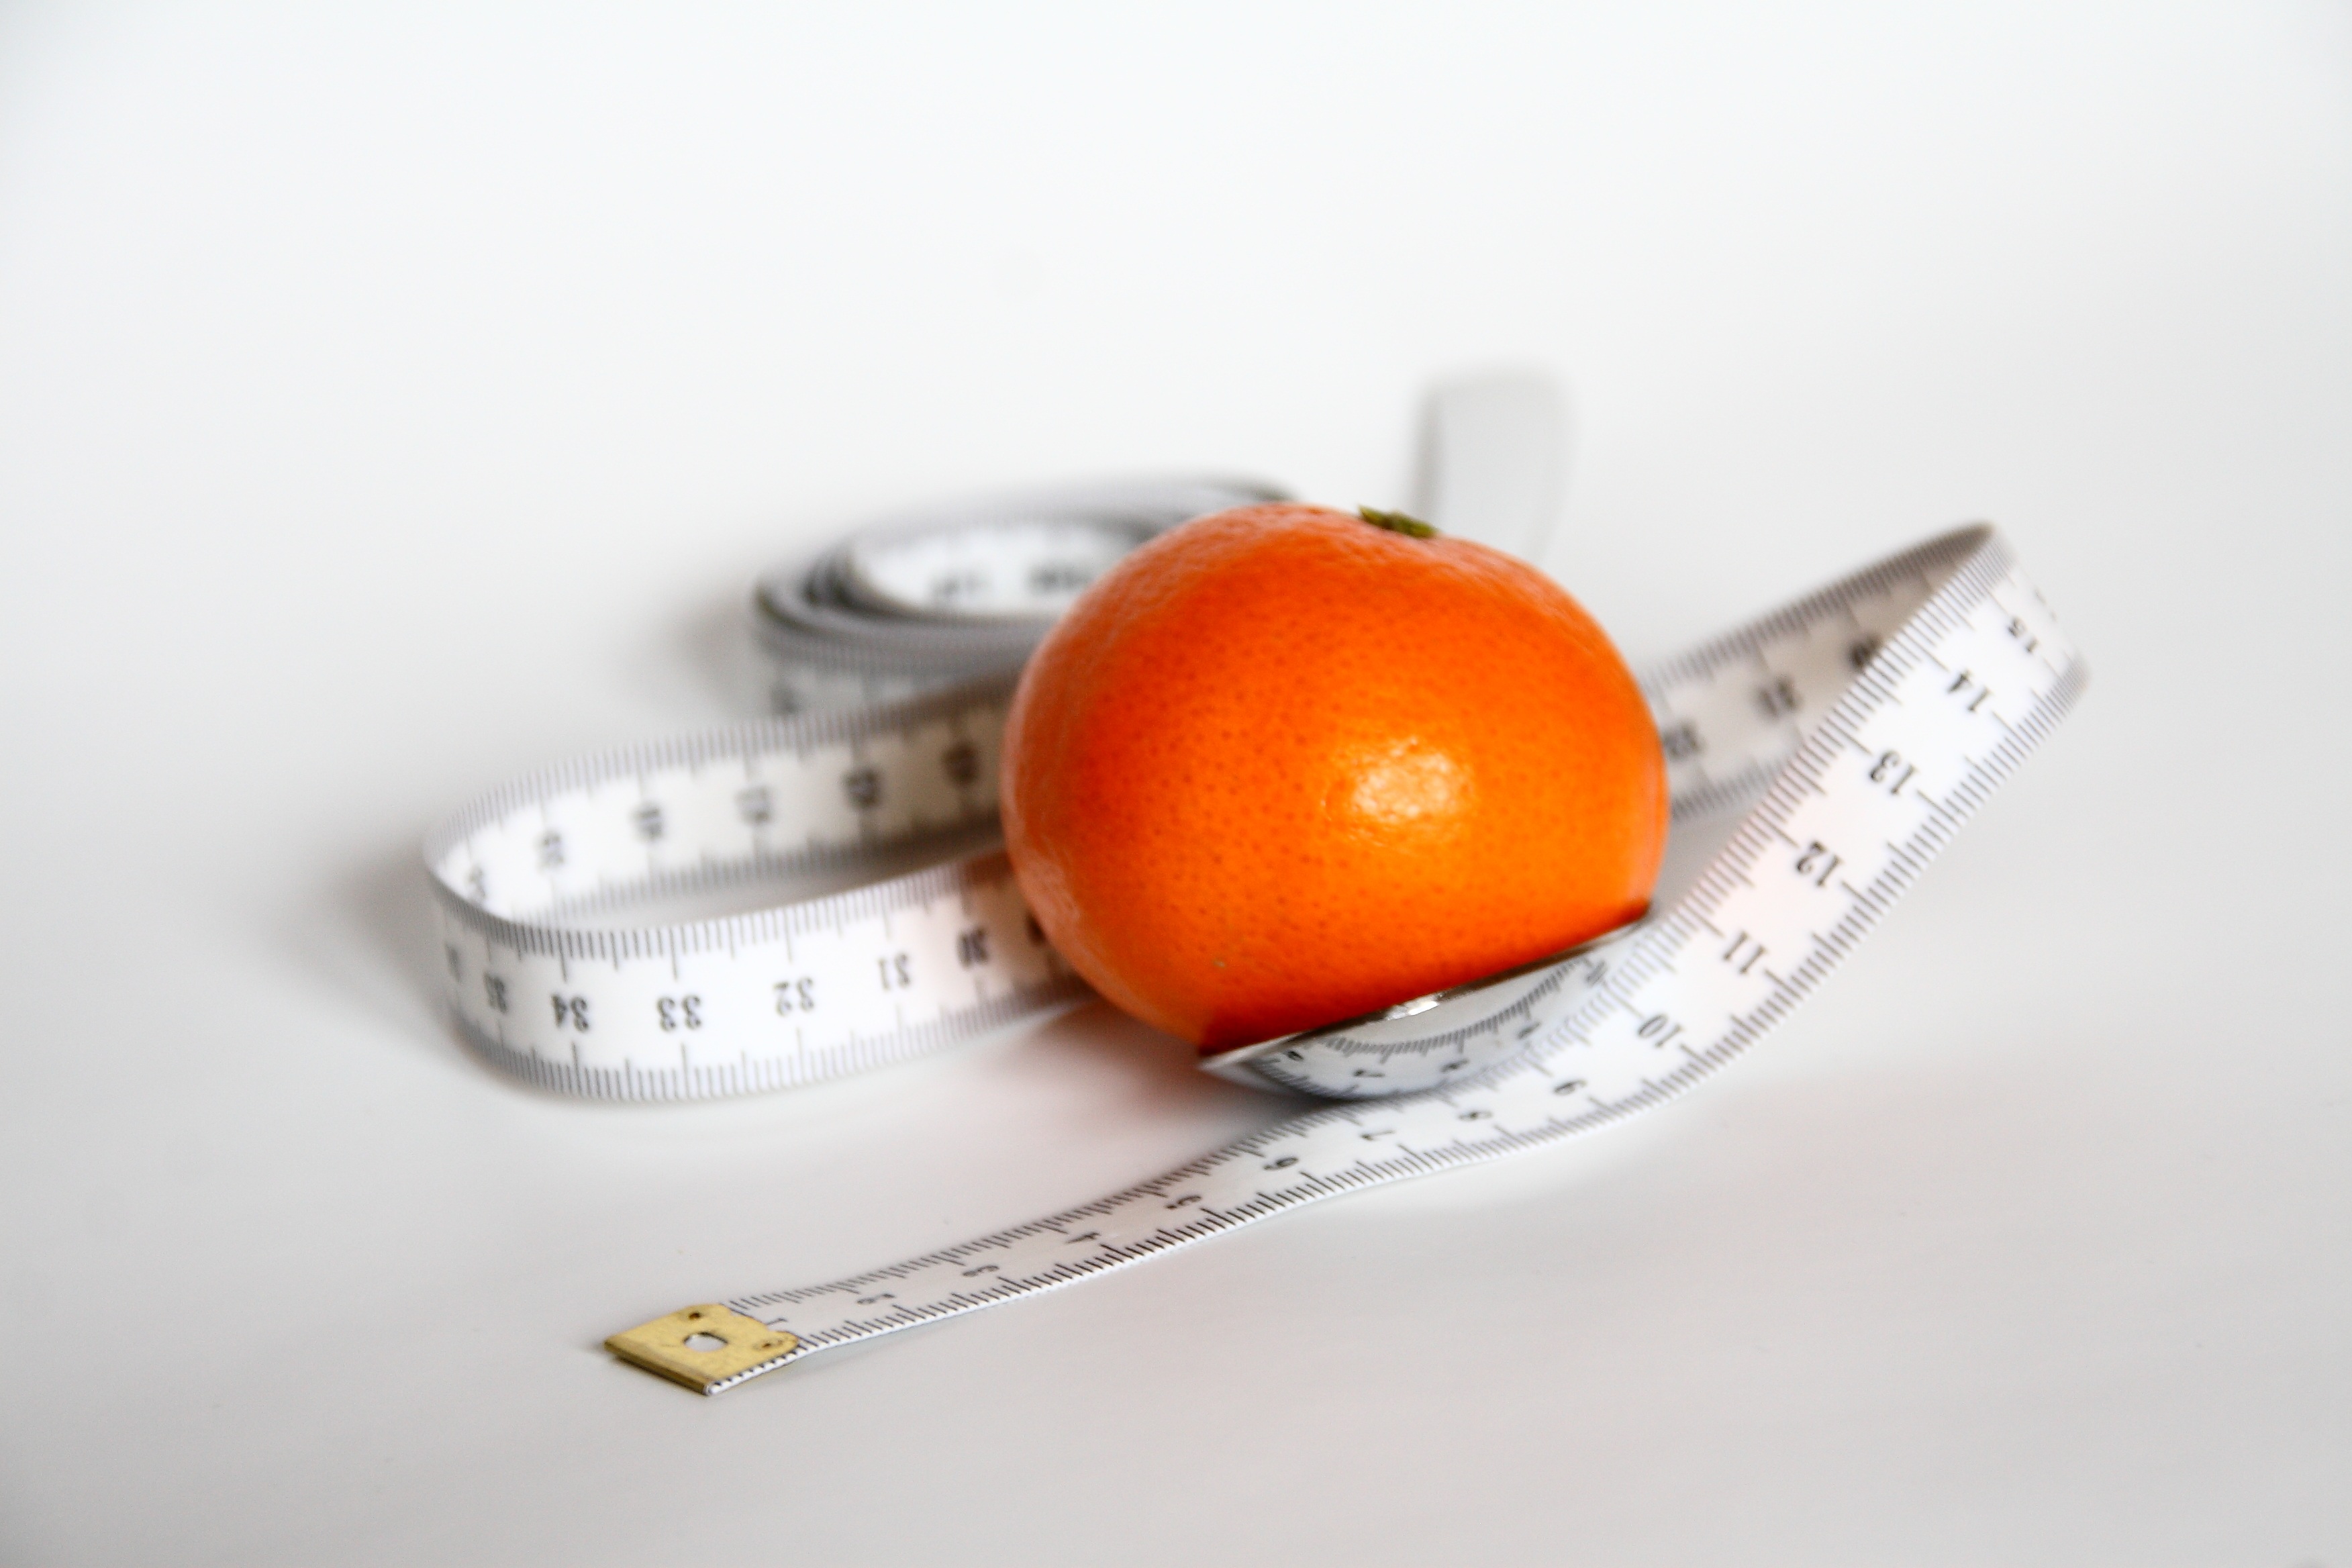
plant, fruit, orange, food, produce, meter, weight, lighting, eat, tape measure, flowering plant, land plant